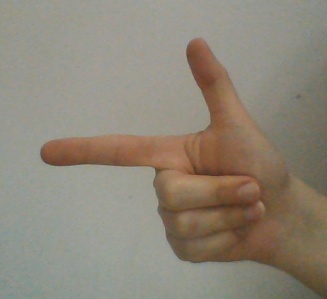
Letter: yaa